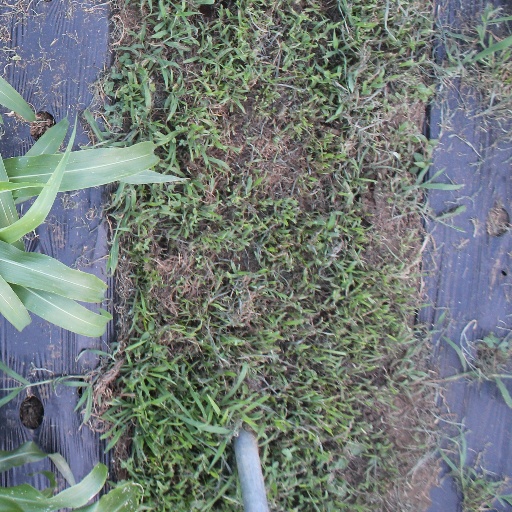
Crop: sorghum